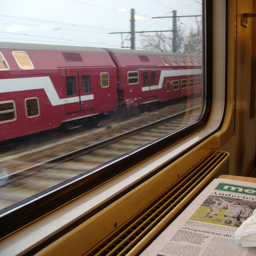
Red commuter train as seen from interior of adjoining train.
A view from inside a train cart going down a track.
The view of another train through the window of a train
A red train can be seen from the window of another
A red train passes by another train on the railroad tracks.